Walt Odets

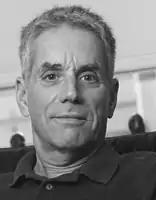

Walt Whitman Odets (born February 4, 1947) is an American clinical psychologist and author. He has written about the early development, psychological and social experiences of gay men and their communities. Odets' earlier writing focused on the lives of men living in and surviving the early AIDS epidemic. The spring 1996 issue of "Positive Impact Journal" called him "an important voice in the AIDS education and prevention arena." Odets's 1995 study, "In the Shadow of the Epidemic: Being HIV-Negative in the Age of AIDS", was listed by "The New York Times" as among the "Notable Books of the Year 1995." Additionally, "In the Shadow of the Epidemic" was the No. 1 bestselling book purchased by gay men in the late fall of 1995, according to "The Advocate", and was confirmed as a "Gay Bestseller of 1995" by the "Feminist Bookstore News".